Bongja

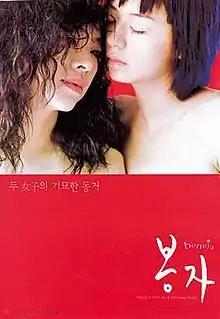
Theatrical poster

A seaweed roll maker named Ok Bong-ja finds a teenaged runway-turned prostitute lying down on the road and takes her to her home, where their friendship turns into mutual attraction.